Zofia Korbońska

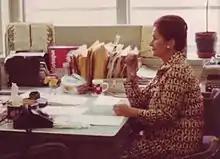
Korbońska at the Voice of America during the 1970s

Zofia Korbońska, née Ristau (10 May 1915 in Warsaw – 16 August 2010 in Washington, D.C.) was a Polish resistance fighter and journalist.